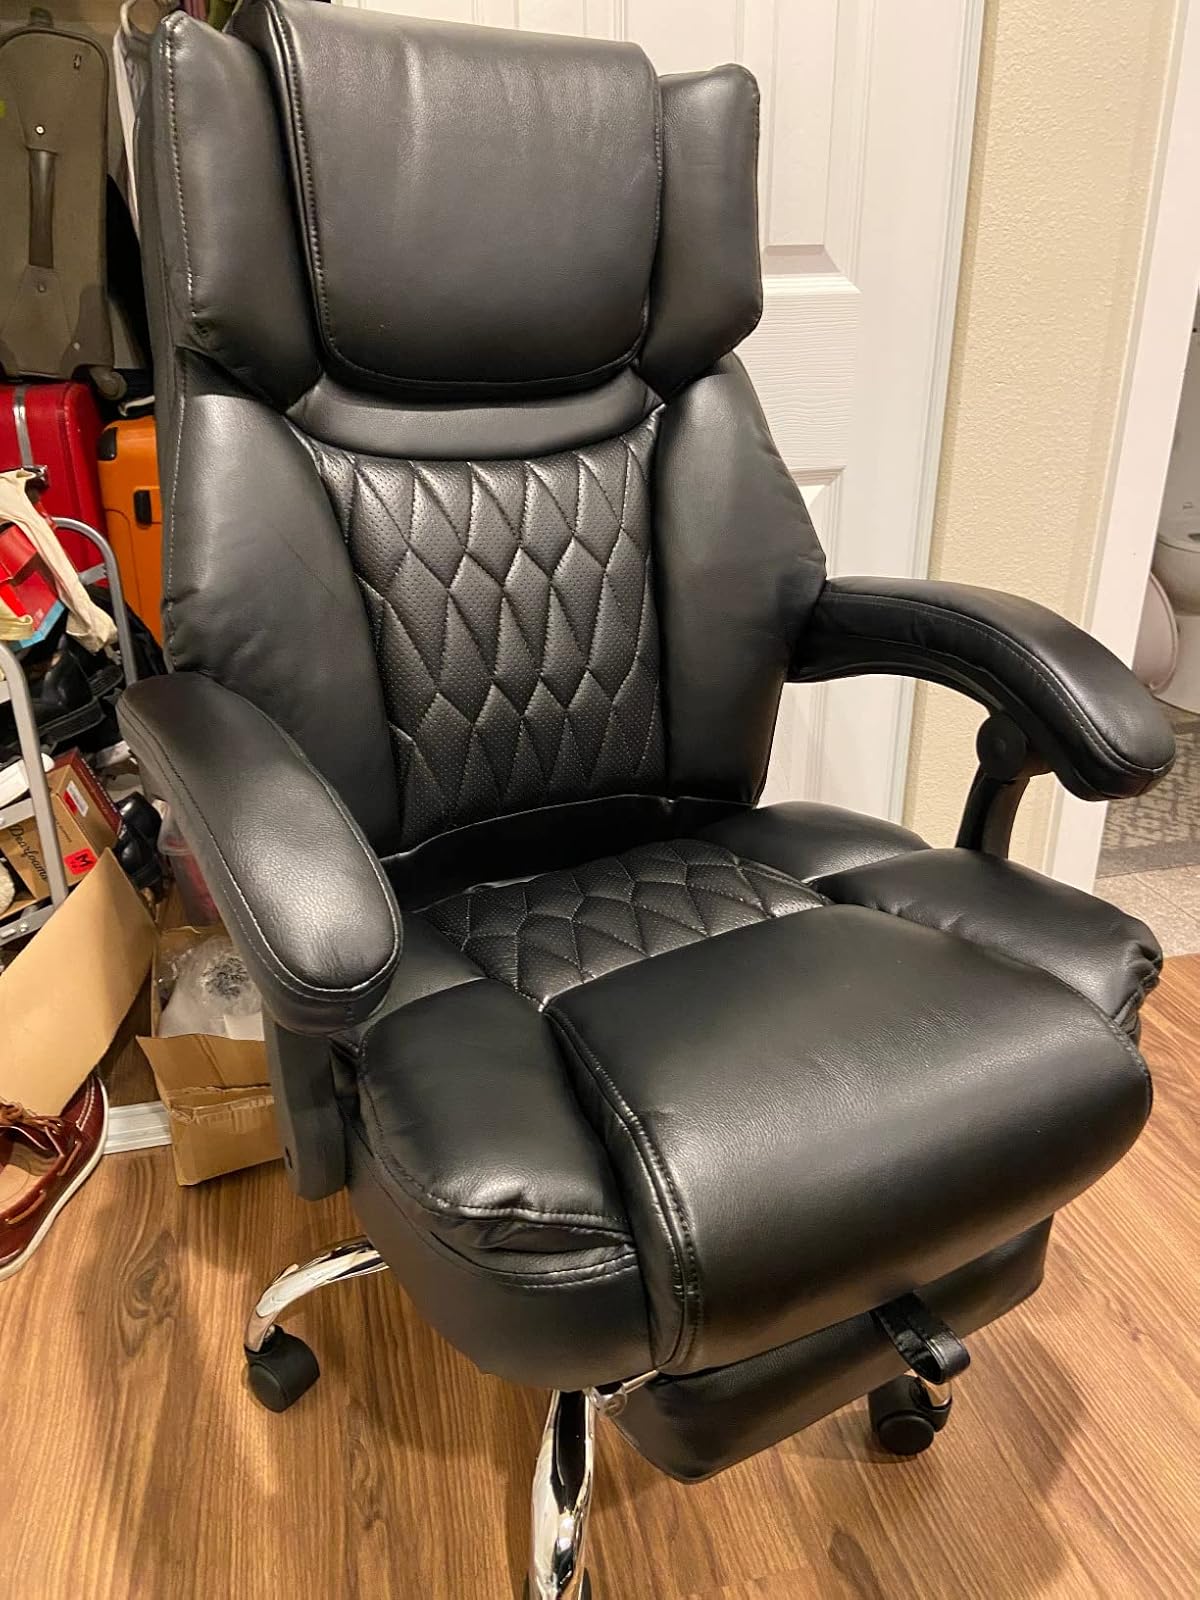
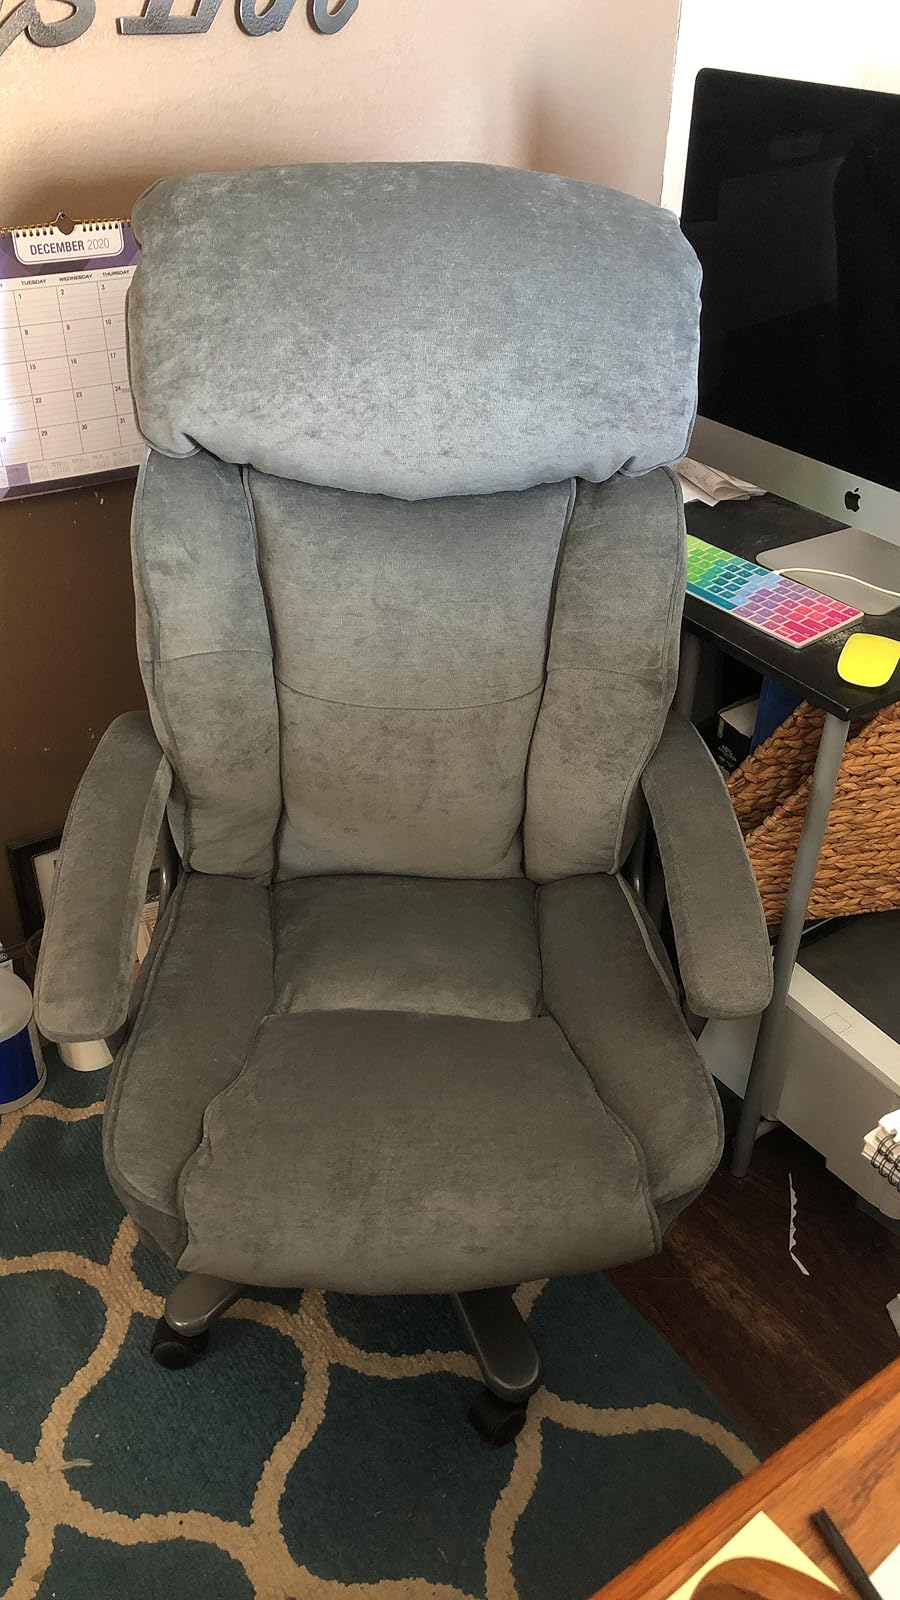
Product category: items_chair
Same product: no